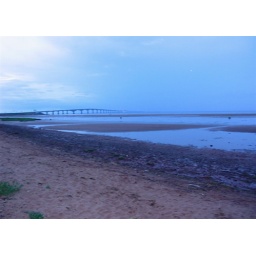
confederation bridge in blue